Azille

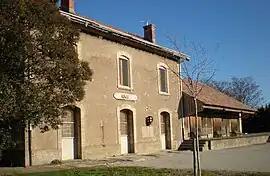
The old railway station

Azille is a commune in the Aude department in the Occitanie region of southern France.